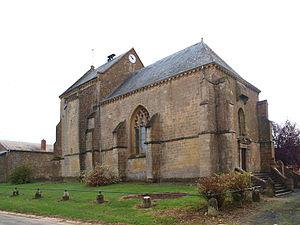
Authe (Ardennes, France)